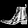
Label: Ankle boot